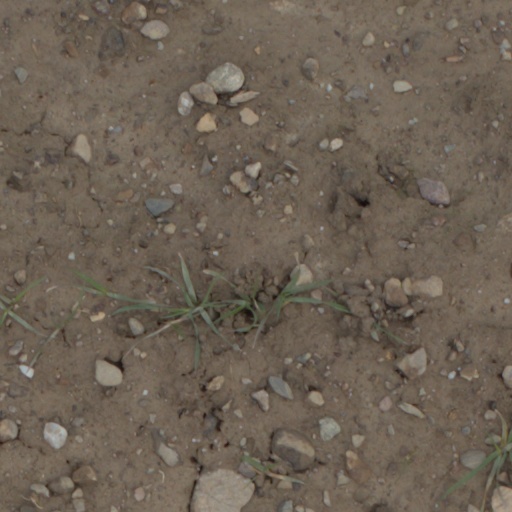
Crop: wheat